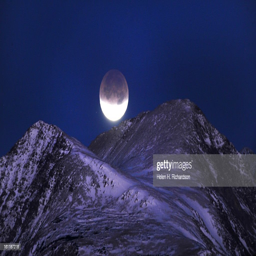
the lunar eclipse is almost complete before it dips behind the horizon over protected site .